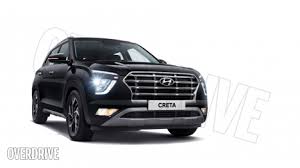
Label: noambulance